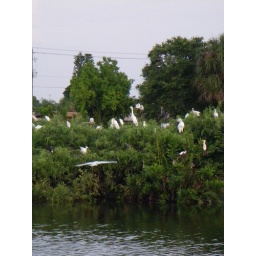
flying in to place bets on the bird fight